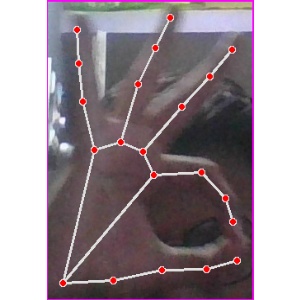
अक्षर: ण